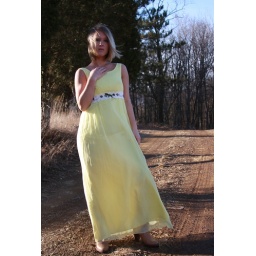
Erin at the farm in a 70's yellow chiffon party dress